Joshua Dufek

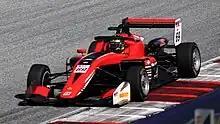
Dufek driving at the Red Bull Ring during the 2023 Euroformula Open

After leaving Formula Regional midway through 2023, Dufek joined the Euroformula Open with CryptoTower Racing Team starting from the fifth round at the Red Bull Ring. He scored a pair of podiums in his first round at the Red Bull Ring, before achieving a maiden win in Monza. He continued his podium streak in Mugello, making it seven rostrums in eight appearances, allowing him to place seventh in the overall standings.